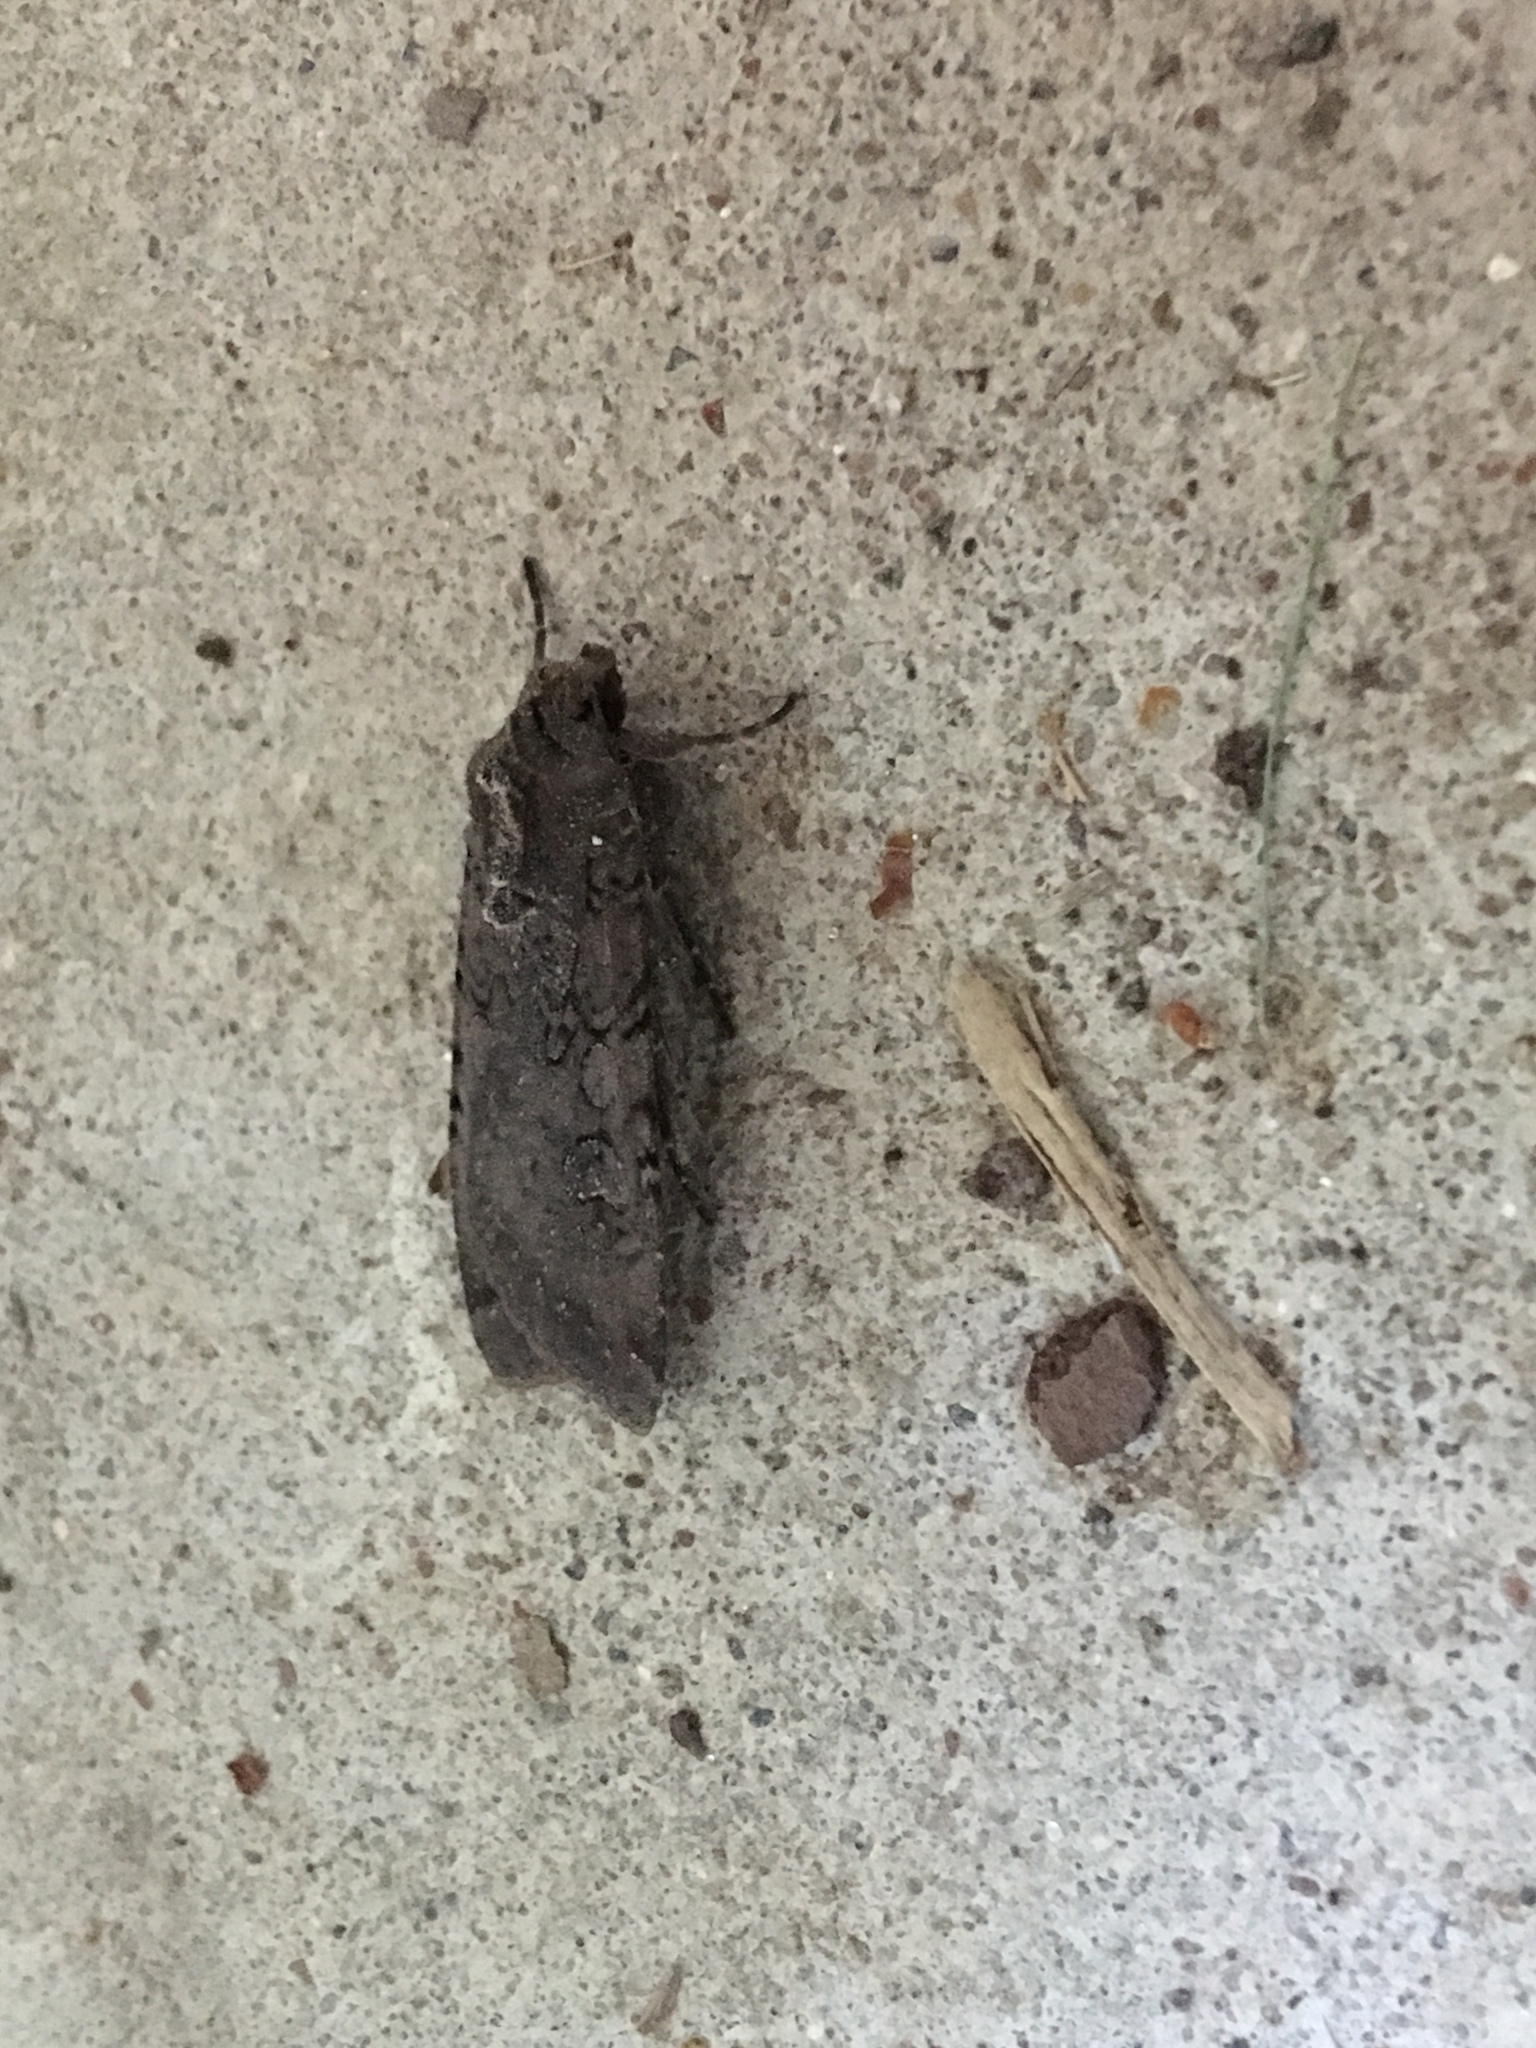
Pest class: cutworms